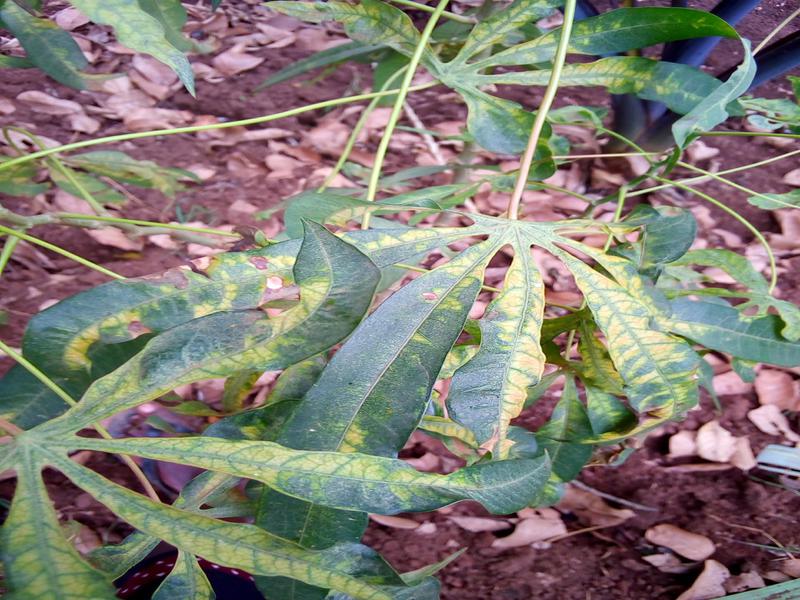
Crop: cassava
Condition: mosaic_disease